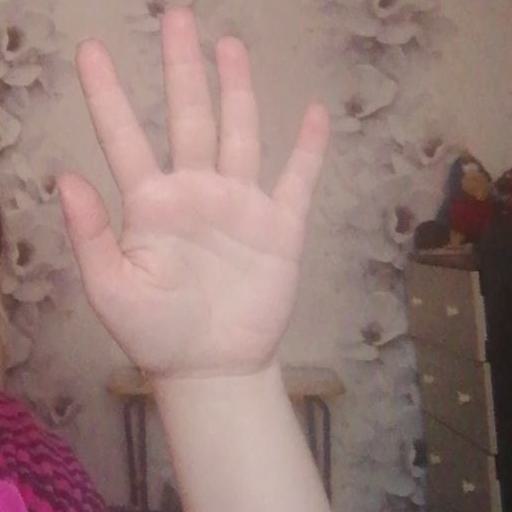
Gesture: palm